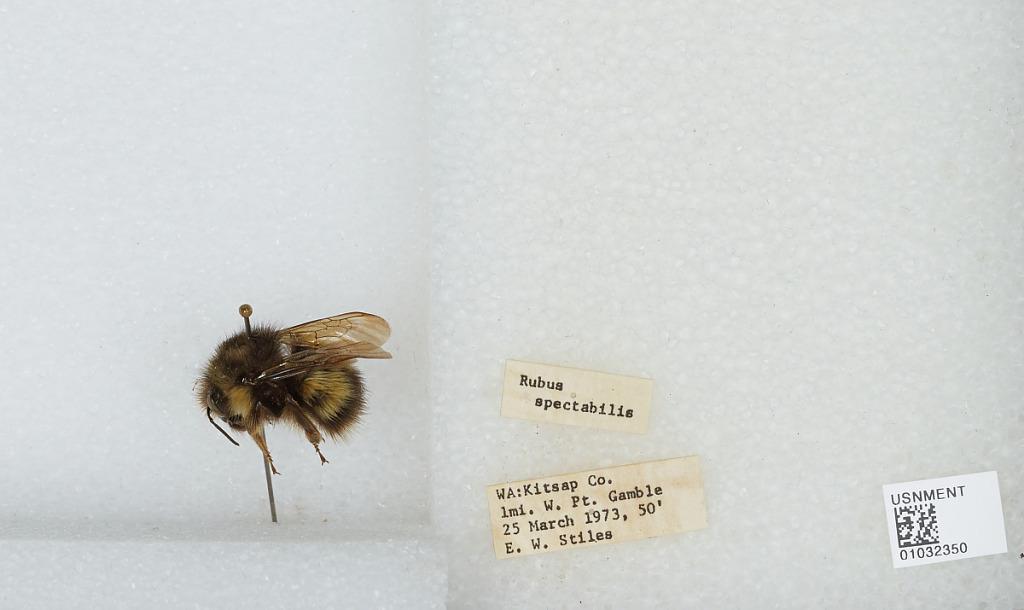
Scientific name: Bombus (Pyrobombus) sitkensis Nylander
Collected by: E. Stiles
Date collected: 1973-3-25
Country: United States
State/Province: Washington
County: Kitsap
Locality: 1 mile west of Port Gamble
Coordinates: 47.8542, -122.606